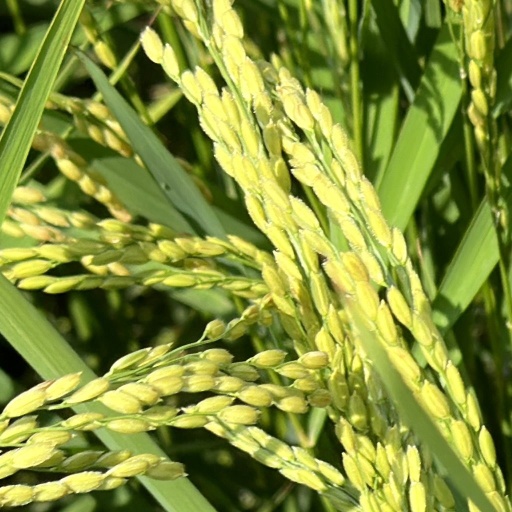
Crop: rice